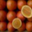
Label: orange